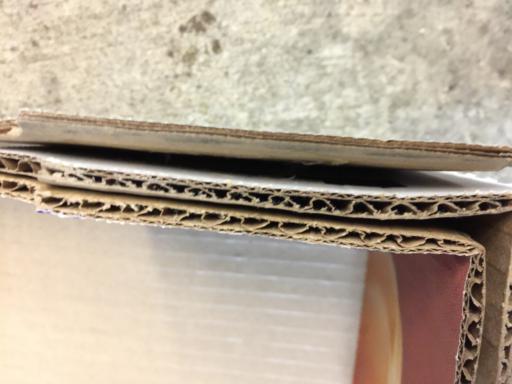
Label: cardboard